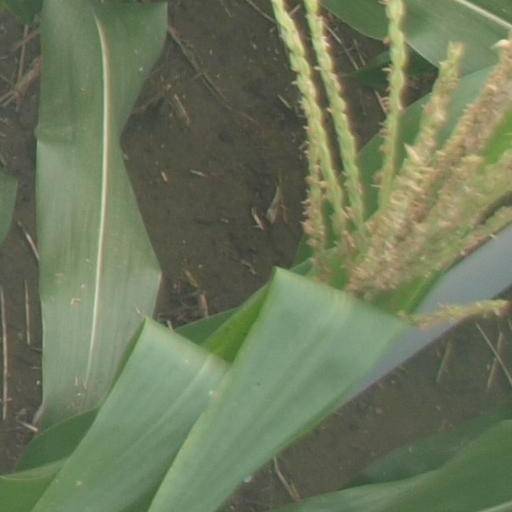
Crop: maize; corn